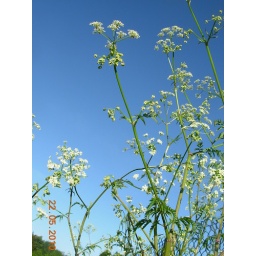
Laid down on a grass verge and pointed the camera upwards to get the cow parsley against the blue sky.